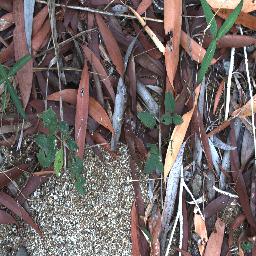
Label: negative